Jim Metcalf

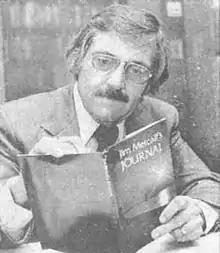
Jim Metcalf reading one of his own books

James M. Metcalf (May 11, 1920 – March 8, 1977) was a journalist for WWL-TV in New Orleans, Louisiana where he served as anchor/reporter. He later became the host of "A Sunday Journal" from 1973 until his death from cancer in 1977, which was considered a "class act" in bringing ordinary people and their hobbies and interests to television. In 1975, Jim and his show were awarded the Peabody Award for "good writing, excellent photography, and artistic presentation."